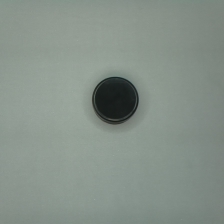
Color: black
Cap type: flip-top cap